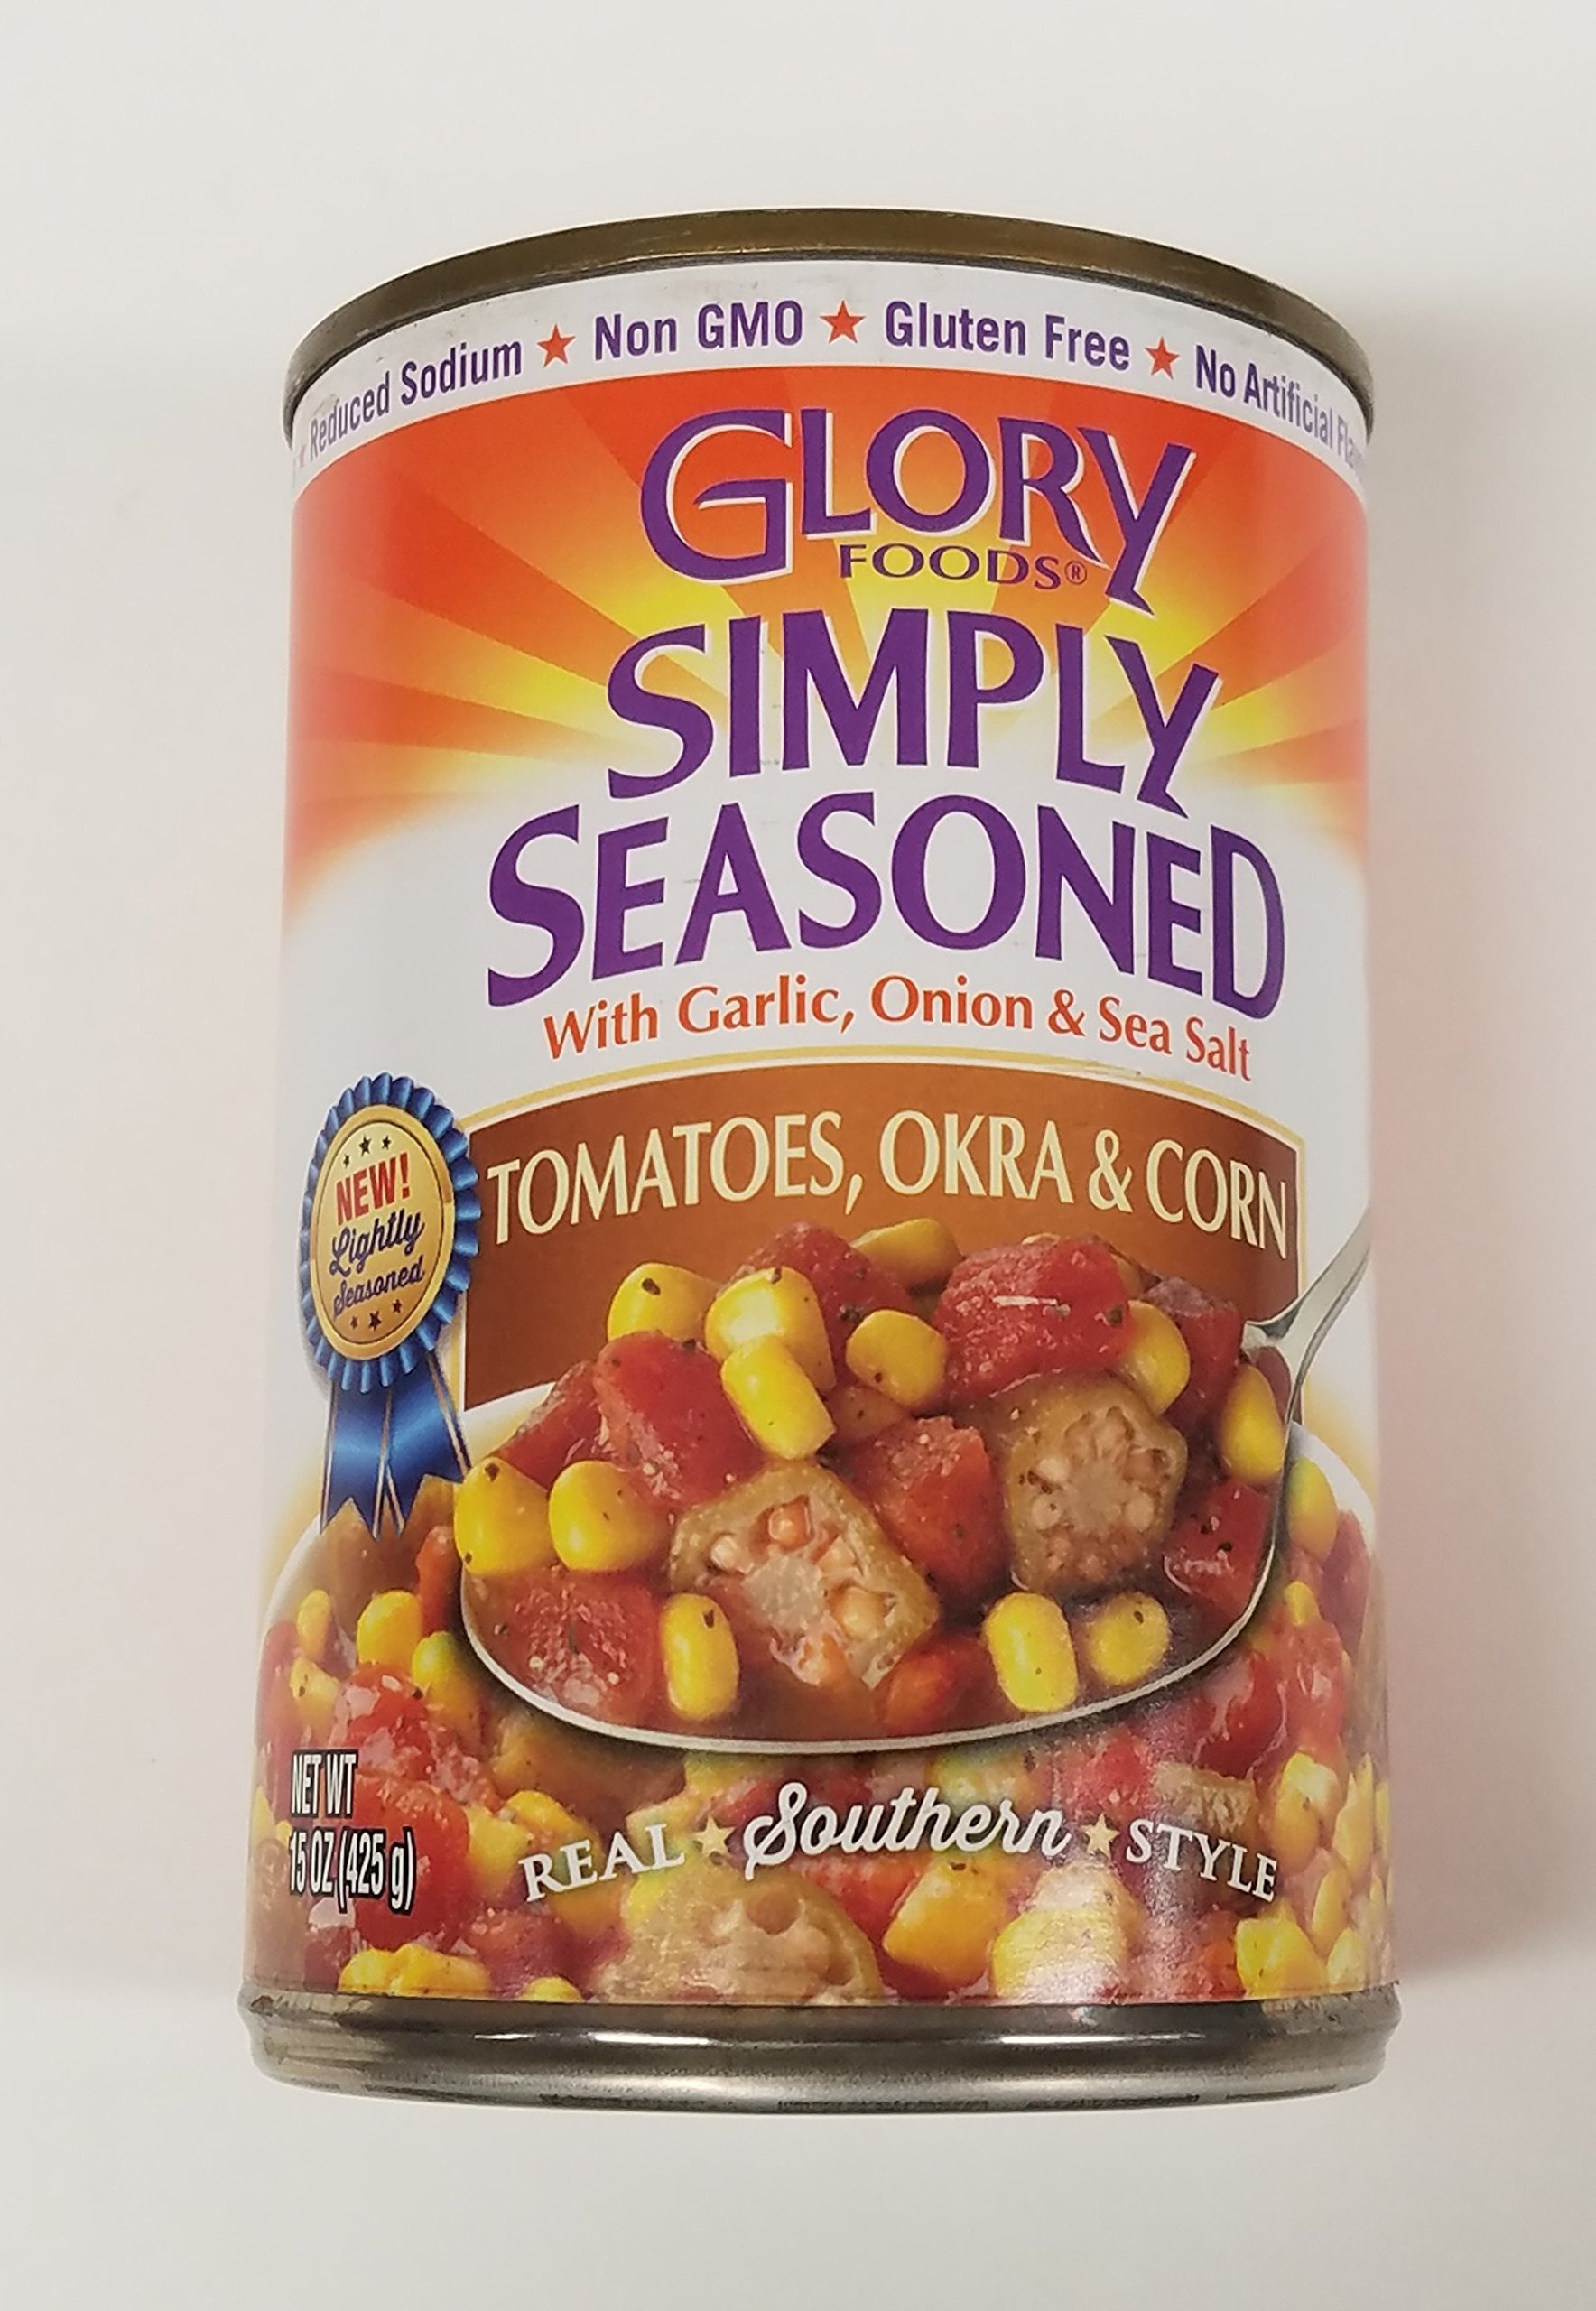
Item Name: Glory Foods Sensibly Seasoned Tomatoes Okra and Corn 15 Ounce ( 6 - Pack )
Bullet Point 1: Glory Foods
Bullet Point 2: Sensibly Seasoned, Lower Sodium
Bullet Point 3: Tomatoes, Okra & Corn
Bullet Point 4: 15oz Can
Bullet Point 5: Pack of 6
Product Description: Glory Foods, Sensibly Seasoned, Lower Sodium, Tomatoes, Okra & Corn, 15oz Can (Pack of 6)
Value: 90.0
Unit: Ounce

Price: 2.3